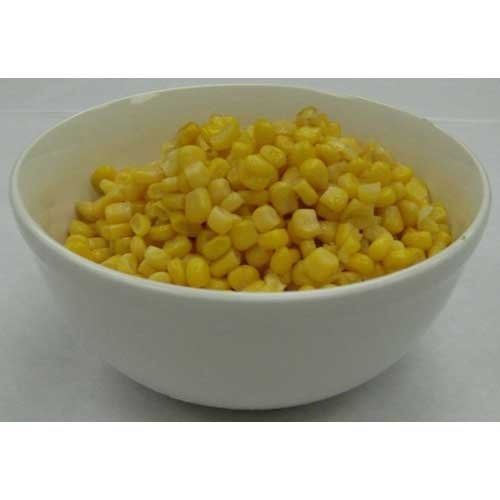
Item Name: Libbys Low Sodium Whole Kernel Sweet Corn, 106 Ounce -- 6 per case.
Product Description: Libbys Low Sodium Whole Kernel Sweet Corn, 106 Ounce -- 6 per case. Canned Whole Kernel Corn Is Prepared From Succulent Yellow Corn Consisting Of Cut Kernels Of Corn Packed With Water, Sugar And Salt. The Product Is Packed In Hermetically Sealed Containers And Sufficiently Processed By Heat To Assure Preservation.. Kosher
Value: 6.0
Unit: Count

Price: 81.89